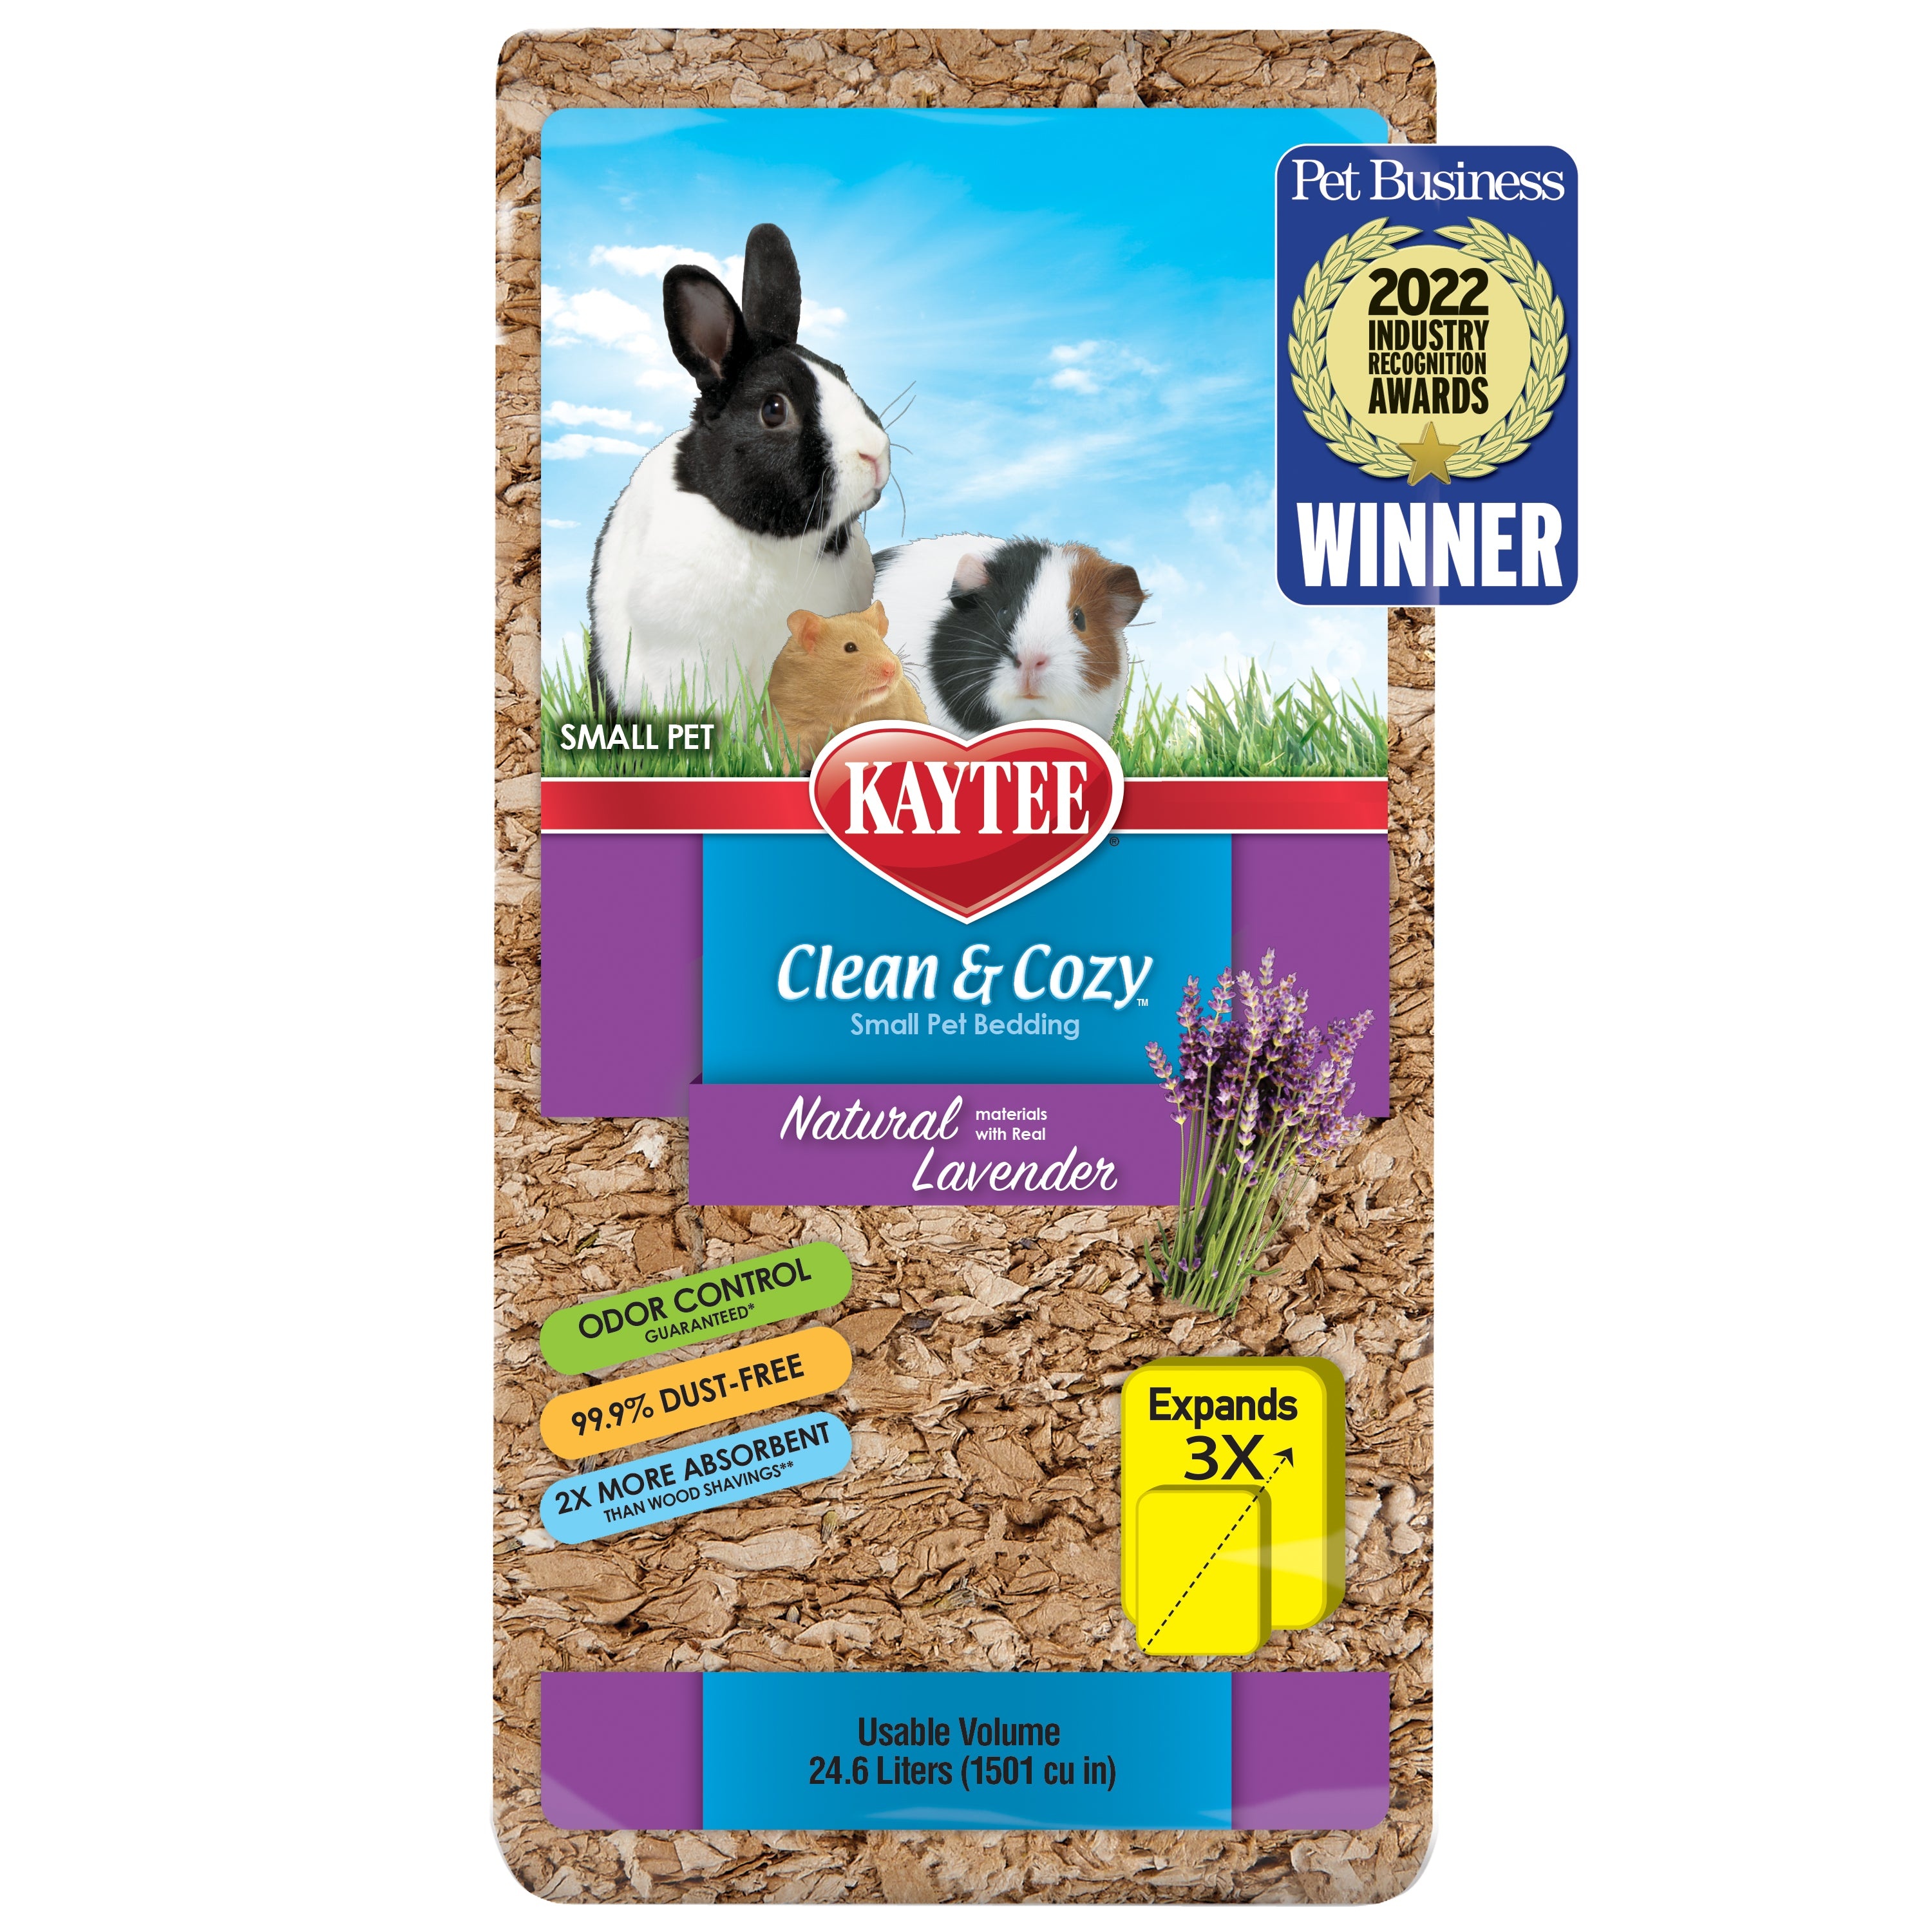
Kaytee Clean & Cozy Natural Lavender Bedding
Kaytee Clean & Cozy Natural with Lavender small pet paper bedding gives you a whole new standard in super-soft, absorbent bedding. It is made from natural materials and is naturally scented with real pieces of lavender! Clean & Cozy is soft and fluffy to encourage burrowing or nesting while absorbing two times more liquid than wood shavings, or 5 times its weight in liquid. Clean & Cozy's absorbency means less odor. That's why Clean & Cozy has an odor control guarantee or your money back. Plus Clean & Cozy is 99.9% dust free for a cleaner cage. Perfect for pet hamsters, mice, gerbils, rabbits, guinea pigs, chinchillas and ferrets. Kaytee understands that sharing your life with a pet is not only enjoyable but very enriching. Kaytee shows our love by ensuring we provide your pet with the best products for a long and healthy life. With over 150 years of experience, it's no wonder why Kaytee is at the heart of every healthy small pet care routine. Made from natural materials Contains real lavender pieces Odor control guaranteed Absorbs 5x its weight in liquid 99.9% dust-free for a cleaner cage Safe for all pets
Brand: Kaytee
Category: Animals & Pet Supplies > Pet Supplies > Small Animal Supplies > Small Animal Bedding